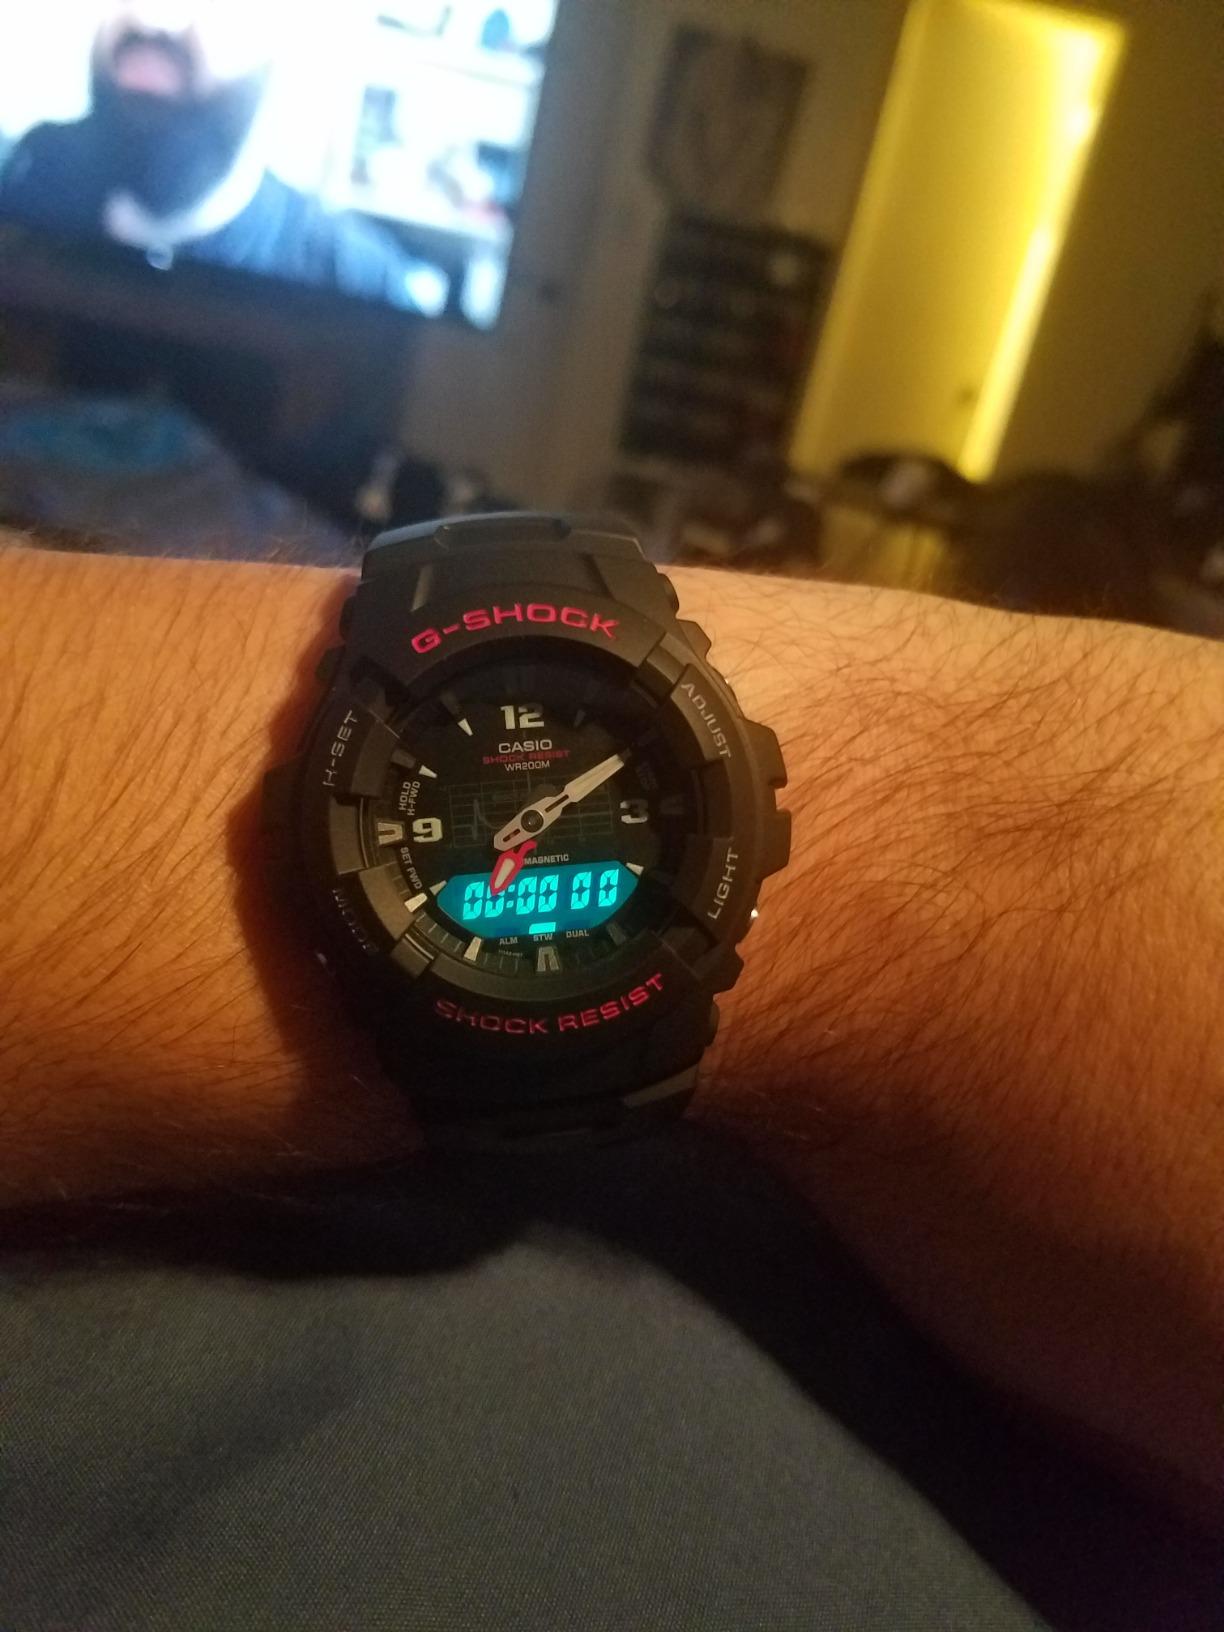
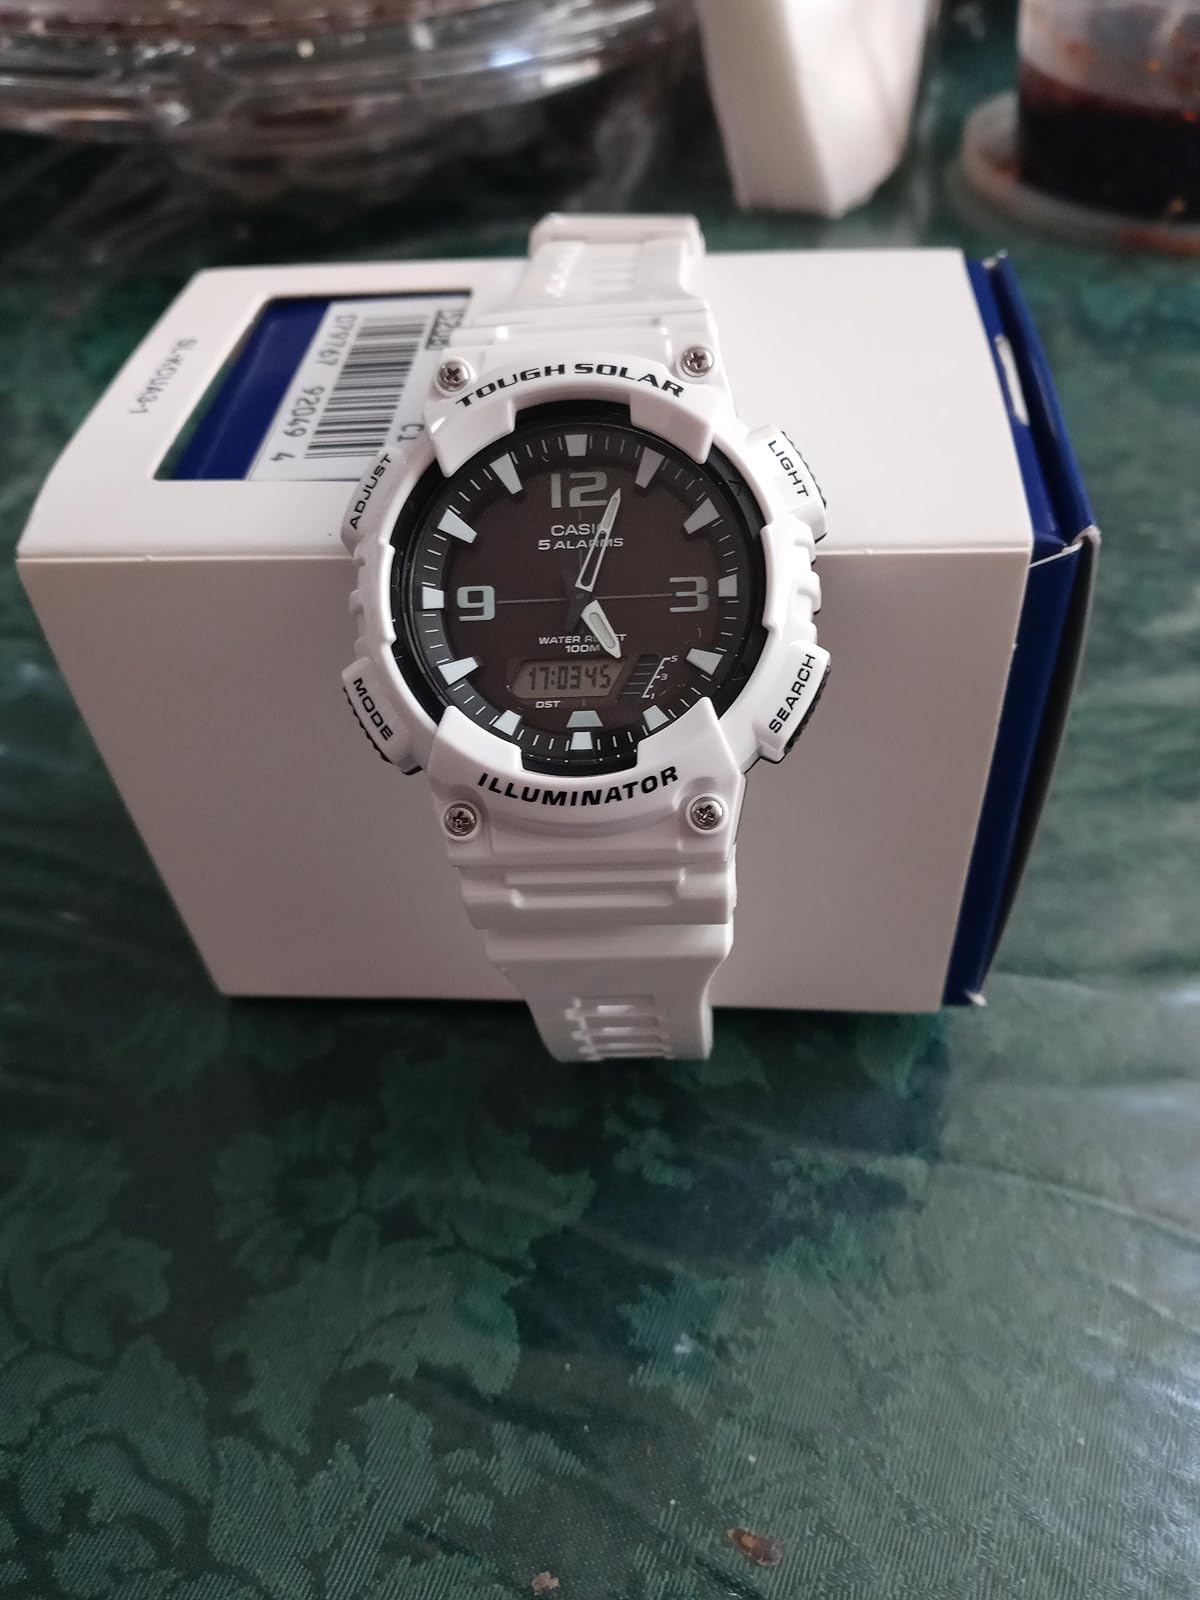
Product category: accessories_watch
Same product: no